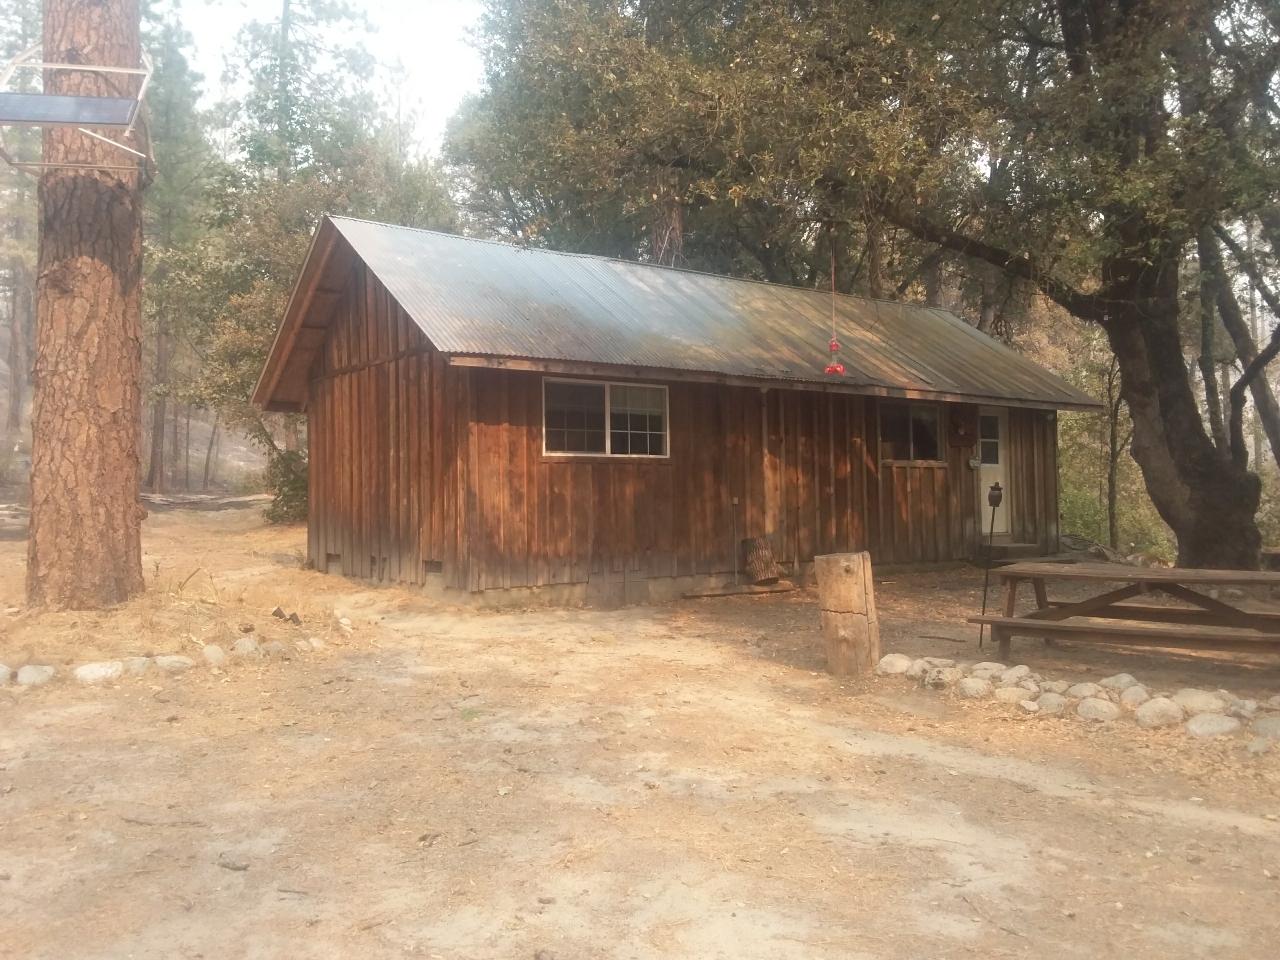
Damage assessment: no_damage